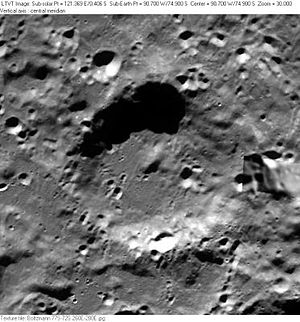
Boltzmann (månekrater)
Boltzmann er et nedslagskrater på Månen. Det befinder sig på Månens bagside langs den sydlige rand. I denne position ses det fra siden, når det betragtes fra Jorden, så der kan ikke ses mange detaljer. Det er opkaldt efter den østrigske fysiker Ludwig Boltzmann.